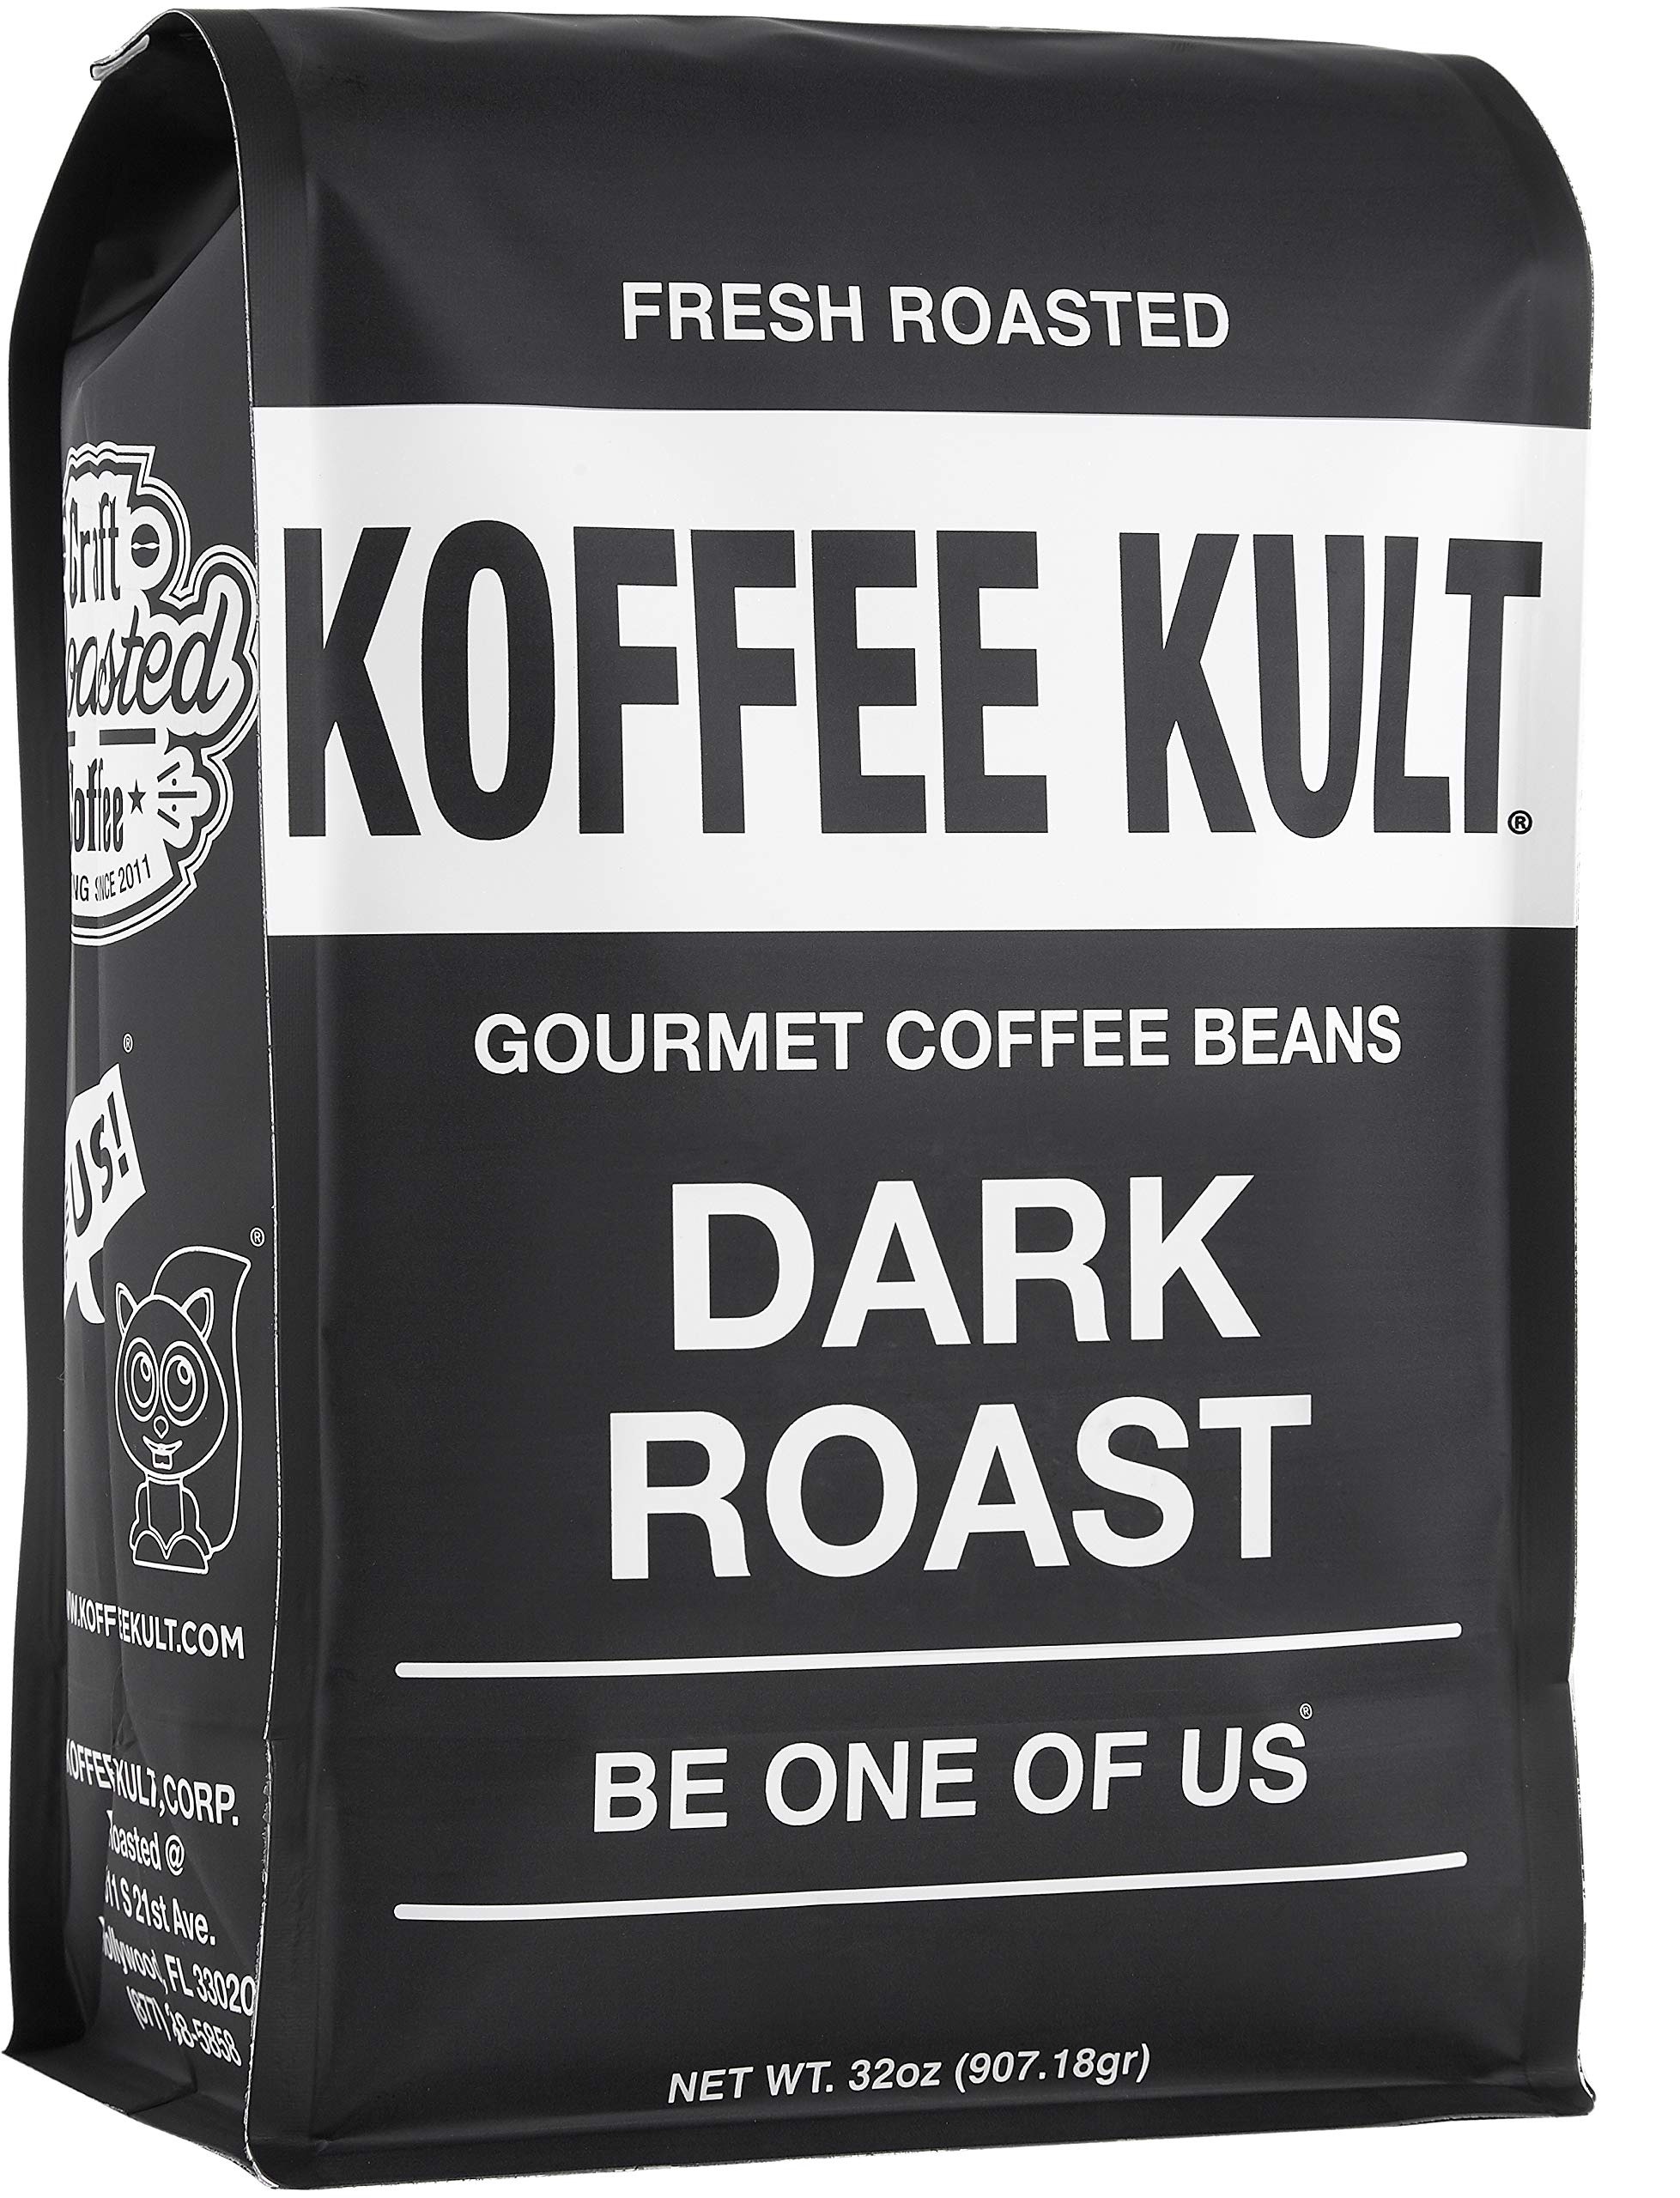
Item Name: Koffee Kult Dark Roast Whole Bean Coffee, Small Batch 100% Arabica Gourmet Blend, Smooth and Well Balanced, Artisan Roasted in 32oz, Resealable Package
Bullet Point 1: Artisan Dark Roast Coffee: Experience a smooth, well-balanced blend of Colombian, Guatemalan, and Sumatra coffee beans. Our 100% Arabica whole bean coffee is artisan roasted in small batches for optimal flavor.
Bullet Point 2: Versatile Brewing: Our whole bean coffee dark roast is ideal for espresso beans, drip brews, or a coffee press. Moms and dads can enjoy this gourmet delight with their favorite coffee mugs and a bunn coffee maker. Just put these beans in your coffee grinder and enjoy.
Bullet Point 3: Organically Sourced Beans: Our coffee beans, sourced organically, provide an exquisite taste in every cup. Ideal for those using a coffee press, french press, aeropress, espresso, cold brew or chemex to enjoy best dark roast coffee beans.
Bullet Point 4: Gourmet Whole Beans: Experience the unrivaled taste of whole bean gourmet coffee. Our coffee beans whole are perfect for your coffee bean grinder, providing a fresh coffee beans aroma that pairs beautifully with cinnamon rolls.
Bullet Point 5: Excellence: Discover the bean coffee goodness of our best whole bean coffee, perfect for cold brew enthusiasts. Our dark roast whole bean promises robust flavors, ideal for those who prefer coffee dark roast beans.
Bullet Point 6: Family Owned Small Business Located in Hollywood Florida where you can come see your coffee roasted. Home of great whole espresso coffee beans rated as the best coffee beans for you.
Product Description: Awaken your senses with Koffee Kult's Dark Roast Coffee Beans, a symphony of flavors crafted for the discerning coffee aficionado. As the best whole bean coffee on the market, our dark roast whole bean blend is a celebration of rich, complex flavors and aromatic allure, perfect for men and women who value the finest things in life. This premium blend of 100% Arabica coffee beans brings together the boldness of Colombian coffee, the earthiness of Sumatra coffee, and the vibrant notes of Guatemala coffee, creating an exquisite gourmet experience in every cup. Our coffee dark roast beans are artisan roasted in small batches to ensure unparalleled freshness and quality. Each bean is meticulously selected and roasted to perfection, producing an irresistible aroma that fills your morning routine with warmth and joy. Whether you use a coffee maker, espresso machine, or French press, our whole bean gourmet coffee promises a robust flavor profile that stands out, making it the best coffee for your daily brew. Designed for the sophisticated palates of adults, moms, and dads alike, Koffee Kult's dark roast coffee beans are perfect for crafting an espresso, cappuccino, or latte that rivals your favorite café. These coffee dark roast beans are also ideal for a smooth cold brew, offering a refreshing twist to your coffee ritual. Pair them with a coffee bean grinder to unlock the full potential of these whole roasted coffee beans, and enjoy the versatility of preparing your drink just the way you like it. Koffee Kult's commitment to quality means using organicly sourced, specialty coffee beans that deliver a premium experience from bean to brew. Whether you're sharing a pot of our whole bean coffee dark roast with loved ones over breakfast or savoring a solitary moment with a steaming mug, our blend complements every occasion. Indulge in the luxury of Koffee Kult's dark roast coffee bean and elevate your coffee experience to new heights.
Value: 32.0
Unit: Ounce

Price: 43.99